Muslim Burial Ground, Horsell Common

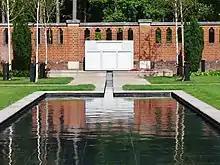
The reflecting pool and memorial stone

In the 1990s, work was undertaken to clear the vegetation and stabilised the walls, as a result of financial support from a local resident of Woking, the musician Paul Weller. In 2011, Woking Borough Council, working in conjunction with the Horsell Common Preservation Society, received a grant from English Heritage, which enabled the restoration of the walls and chatri. In November 2015, the empty interior of the burial ground was landscaped to create a Peace Memorial Garden, dedicated to all the Muslim soldiers of the British Indian Army who died in World War I and II.